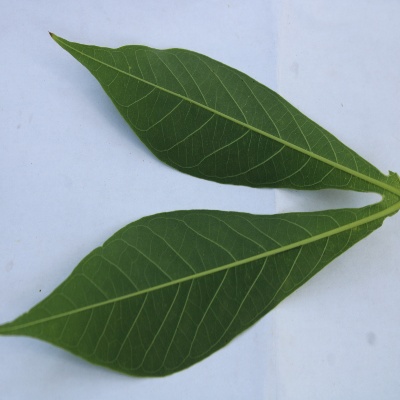
Crop: Cassava
Condition: healthy